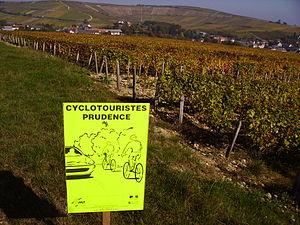
Cirque du village de Bué (visible au loin) près de Sancerre. Pancarte jaune et noire de la Fédération française de cyclotourisme (FFCT) indiquant
La Fédération française de cyclotourisme est la première fédération de randonnée à vélo sur le territoire. Elle a pour objectif de développer le tourisme à vélo en France et la pratique du vélo en tant que sport pour tous. Elle organise 4 500 randonnées en France et à l’étranger, qui attirent chaque année plus de deux millions de participants. Ses clubs et écoles de cyclotourisme accueillent, conseillent et forment débutants et confirmés, à travers toute la France.